Leggetts Creek

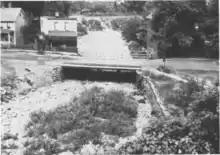
Leggetts Creek flowing under a bridge upstream of its mouth

Leggetts Creek was entered into the Geographic Names Information System on August 30, 1990. Its identifier in the Geographic Names Information System is 1199030. The creek is also known as Legget Creek, Leggett's Gap Creek, and Leggits Creek. The creek is named after James Leggett, a pioneer who settled there in the 1770s.